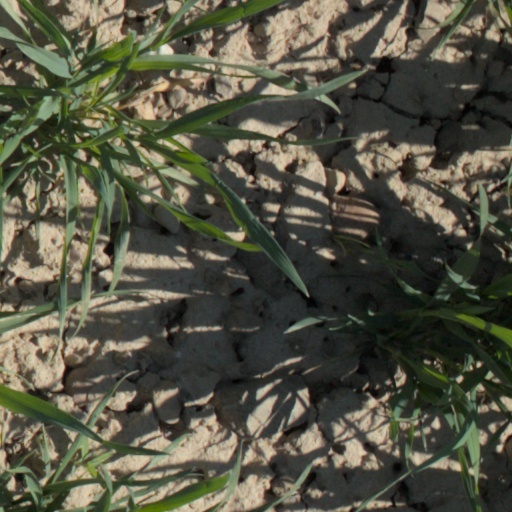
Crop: wheat